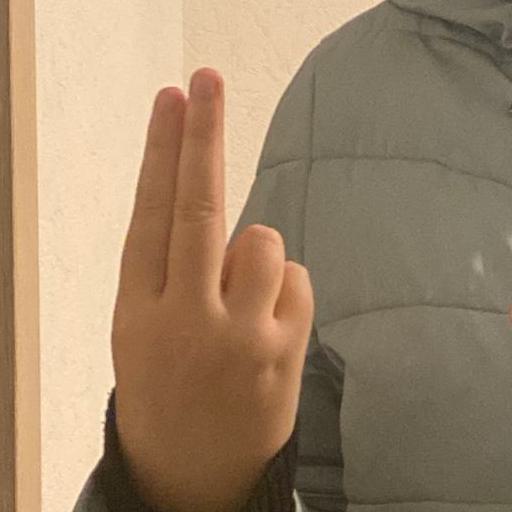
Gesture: two_up_inverted